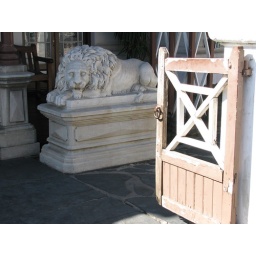
A lion standing guard over the wooden gate at Paul Kruger's house, Pretoria, South Africa.